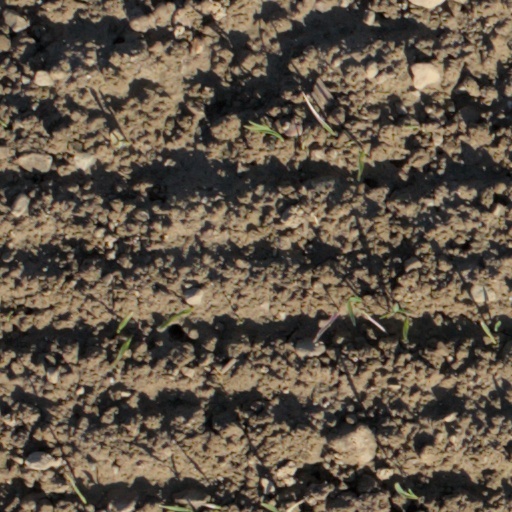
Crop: wheat